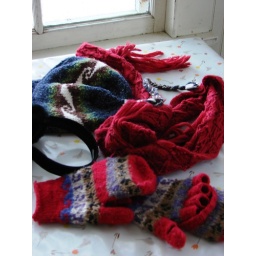
After sledding all the gloves, hats and scarves come off to dry near the stove